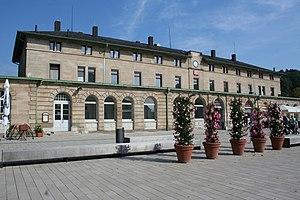
Bâtiment de la gare à Schwäbisch Gmünd, Bade-Wurtemberg, Allemagne. Le bâtiment d'accueil a été construit dans un style néoclassique par l'architecte Georg von Morlok. L'ouverture a eu lieu le 25 juillet 1861. Italiano: Costruzione della stazione a Schwäbisch Gmünd, Baden-Württemberg, Germania. L'edificio della reception è stato costruito in stile neoclassico dall'architetto Georg von Morlok. L'inaugurazione ebbe luogo il 25 luglio 1861. Português: Estação de construção em Schwäbisch Gmünd, Baden-Württemberg, Alemanha. O edifício da recepção foi construído em estilo neoclássico pelo arquiteto Georg von Morlok. A abertura ocorreu em 25 de julho de 1861. Español: Edificio de la estación en Schwäbisch Gmünd, Baden-Württemberg, Alemania. El edificio de recepción fue construido en estilo neoclásico por el arquitecto Georg von Morlok. La apertura tuvo lugar el 25 de julio de 1861. Русский: Здание вокзала в Швебиш-Гмюнде, Баден-Вюртемберг, Германия. Приемное здание было построено в неоклассическом стиле по проекту архитектора Георга фон Морлока. Открытие состоялось 25 июля 1861 года. 日本語: ドイツバーデンヴュルテンベルク州シュヴェービッシュグミュントの駅舎。 レセプションの建物は、建築家のゲオルク・フォン・モロックによって新古典主義様式で建てられました。 オープニングは1861年7月25日に行われました。 中文: 在SchwäbischGmünd，Baden-Württemberg，德国的车站大厦。 接待大楼由建筑师Georg von Morlok以新古典主义风格建造。 开幕式于1861年7月25日举行。 See also Wikipedia article: